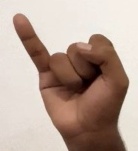
ASL sign: I